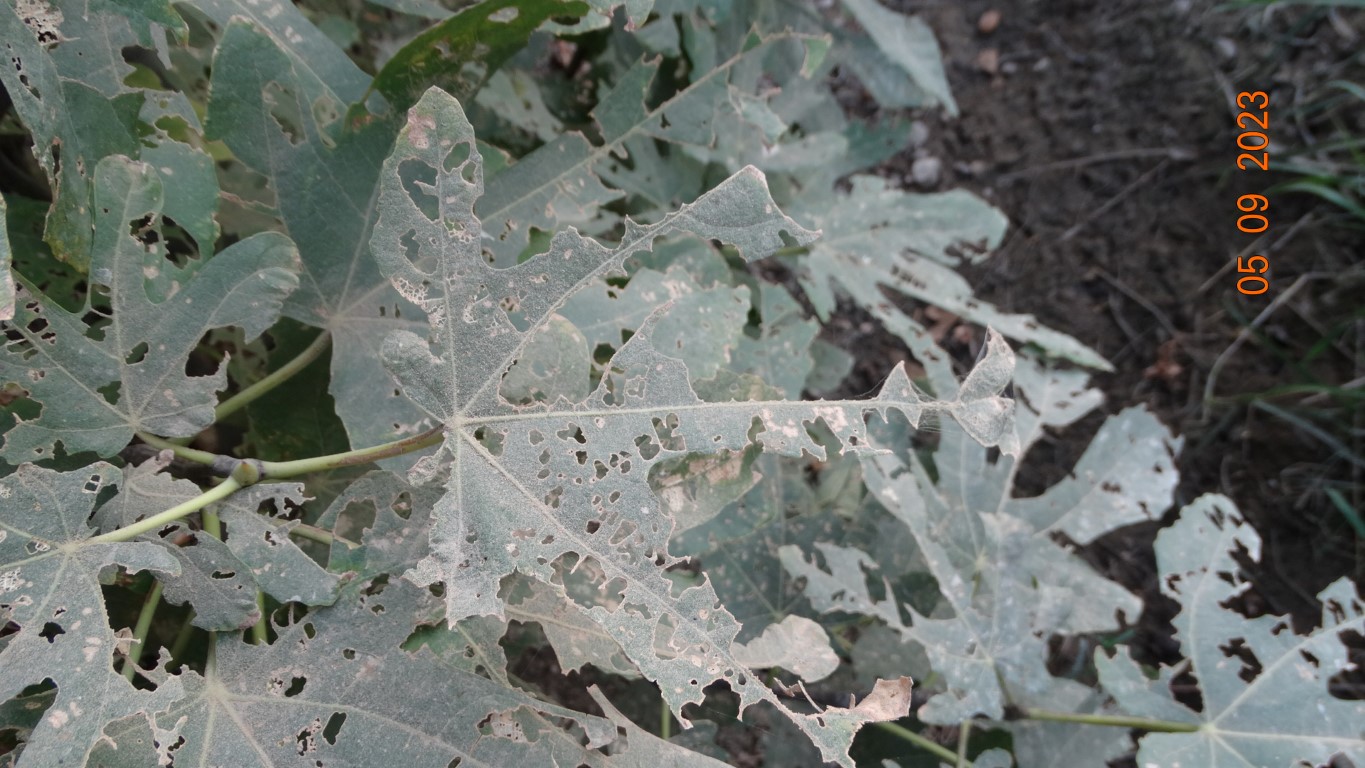
Label: infected